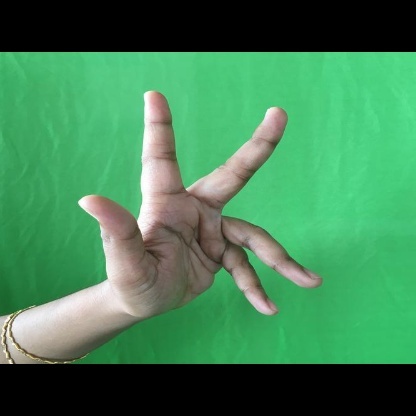
Mudra: Alapadmam